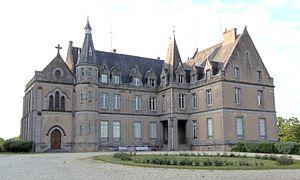
Launay-Villiers (Pays de la Loire, France). Le château de Villiers.
La Mayenne, située dans les Pays de la Loire et dans les anciennes provinces du Maine et de l'Anjou, comprend sur son territoire de nombreux édifices seigneuriaux. On dénombre 279 édifices, dont cinq châteaux-forts.
Launay-Villiers est une commune française, située dans le département de la Mayenne en région Pays de la Loire, peuplée de 385 habitants.